A History of Western Philosophy

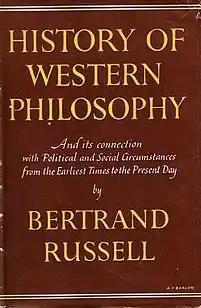
Cover of the first edition

History of Western Philosophy is a 1946 book by British philosopher Bertrand Russell (1872–1970). A survey of Western philosophy from the pre-Socratic philosophers to the early 20th century, each major division of the book is prefaced by an account of the historical background necessary to understand the currents of thought it describes. When Russell was awarded the Nobel Prize in Literature in 1950, "A History of Western Philosophy" was cited as one of the books that won him the award. Its success provided Russell with financial security for the last part of his life. The book was criticised, however, for overgeneralizations and omissions, particularly from the post-Cartesian period, but nevertheless became a popular and commercial success, and has remained in print from its first publication.